The Rumble in the Jungle

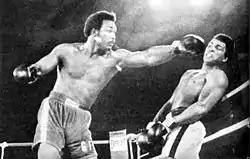
Foreman trying to punch Ali

Don King arranged the fight with music businessman Jerry Masucci, who took his record label's showcase group, the Fania All-Stars, to play at the venue. King managed to get Ali and Foreman to sign separate contracts saying they would fight for him if he could get a $5 million purse. Such an amount of money, quite enormous for those days, was purported to prevent other top boxing promoters from attempts to arrange a Foreman vs. Ali match. However, as King did not have the money, and was not welcomed to stage an event of such a profile in the United States, he began seeking an outside country to stage and sponsor the event. Fred Weymar, an American advisor to Zaire's dictator Mobutu Sese Seko, persuaded Mobutu that the publicity such a high-profile event would generate would help his regime, and Mobutu agreed for the fight to be held in his country. In a TV interview, King stated that Libyan dictator Muammar Gaddafi was involved in making the payment for the purse money for the athletes and other major expenses, although the precise process was not made clear.